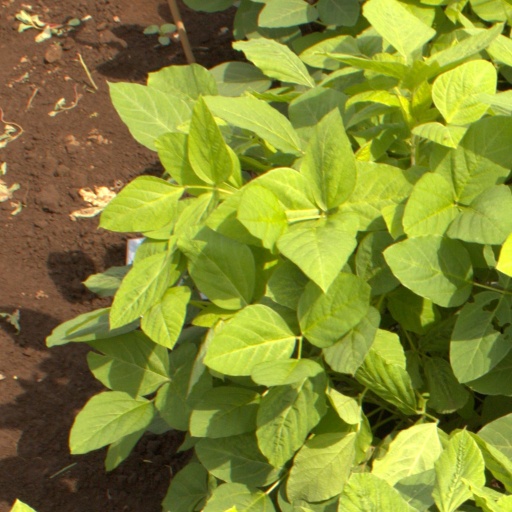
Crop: soybean